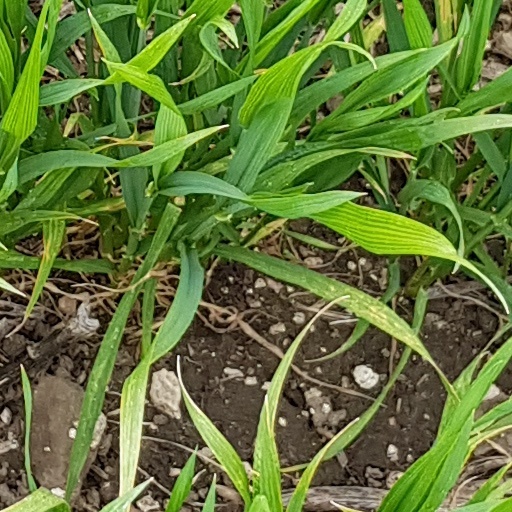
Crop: wheat